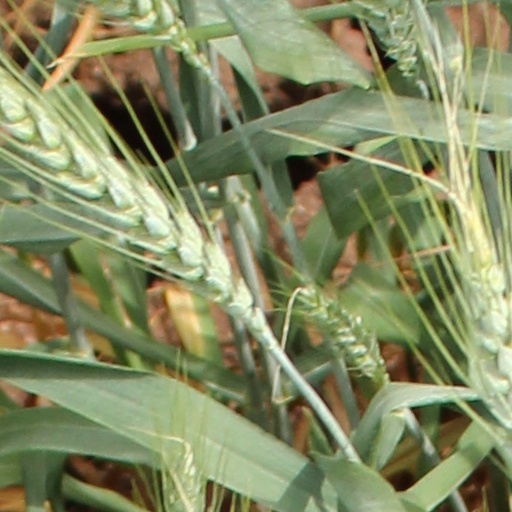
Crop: wheat